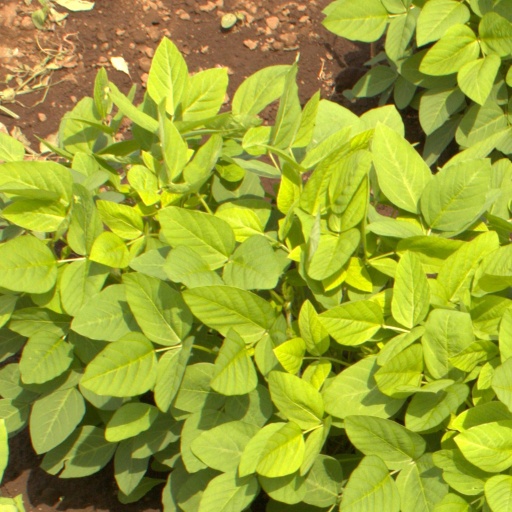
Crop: soybean